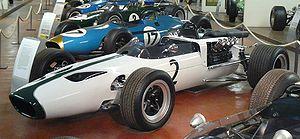
La McLaren M2B est la première monoplace de Formule 1 de l'écurie britannique McLaren Racing, engagée dans le cadre des championnats du monde de Formule 1 1966, 1967 et 1968. Conçue par l'ingénieur britannique Robin Herd, directeur technique de l'écurie, la M2B est dérivée de la McLaren M2A, un prototype fabriqué en mallite en 1965. La monoplace est pilotée par le Néo-Zélandais Bruce McLaren, fondateur de l'équipe et ancien pilote de Cooper Car Company ; son compatriote Chris Amon, pilote de l'écurie en CanAm devait également en prendre le volant mais n'est finalement jamais engagé en raison de problèmes de moteur. La M2B est équipée d'un moteur V8 Ford, remplacé temporairement par un moteur Scuderia Serenissima en cours de saison.